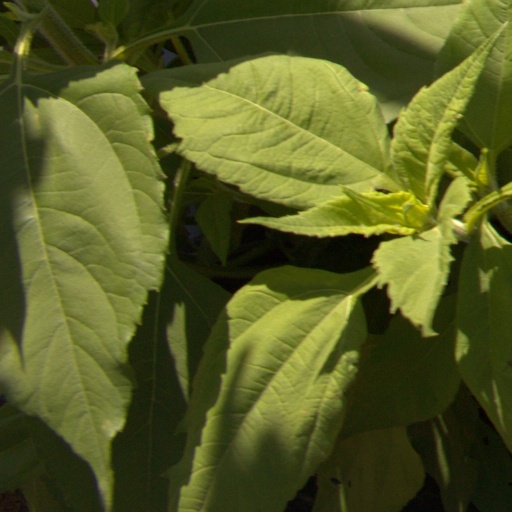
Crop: Jerusalem artichoke